Oklahoma earthquake swarms (2009–present)

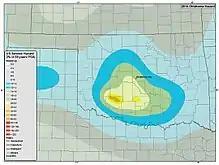
Seismic hazard map for Oklahoma for 2014 – this hazard map does not account for the recent earthquakes and potentially induced seismicity

The 2014 total of 3.0+ magnitude earthquakes by May 2 was higher than the entire yearly total for 2013, at over 140 earthquakes. The number of earthquakes in Oklahoma increased by about 50% from October 2013 to May 2, 2014, prompting the United States Geological Survey to issue an uncommon "Earthquake Advisory" for Central Oklahoma warning of the elevated possibility of damaging, 5.5+ magnitude earthquakes. This was the first advisory in the United States ever issued east of the Rocky Mountains and remains effective.